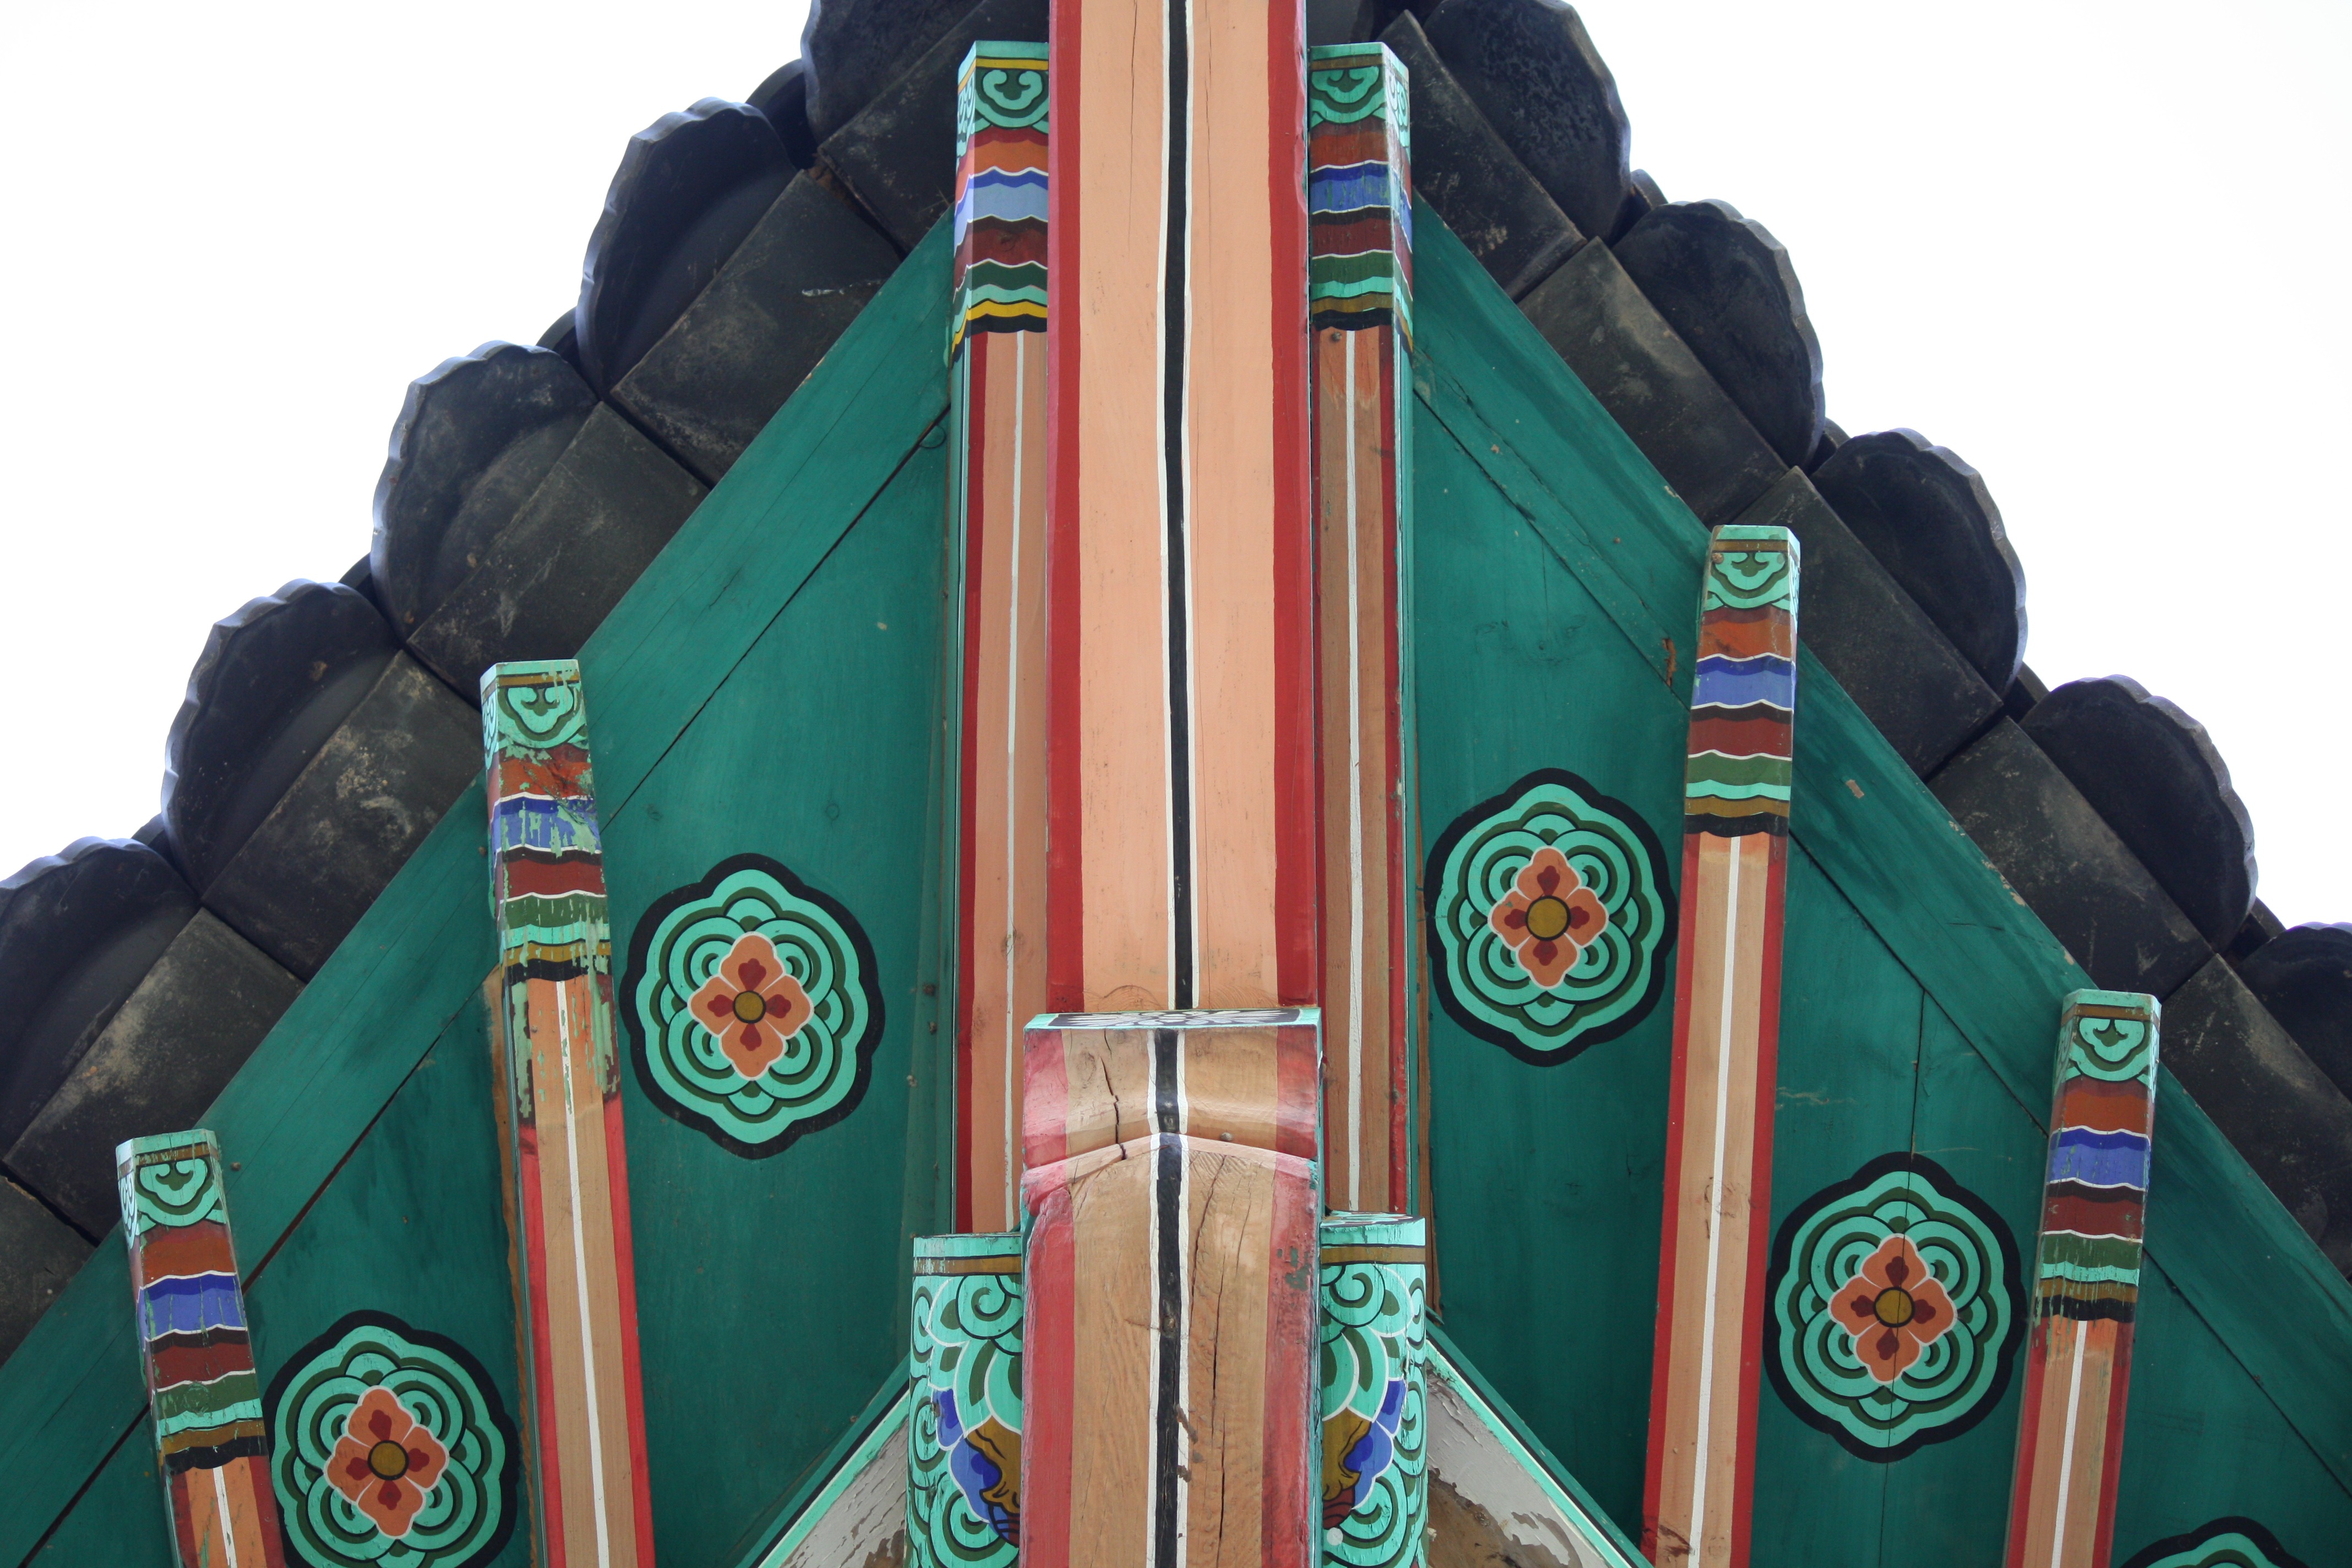
recreation, construction, art, mono, games, traditional, forbidden city, korean, republic of korea